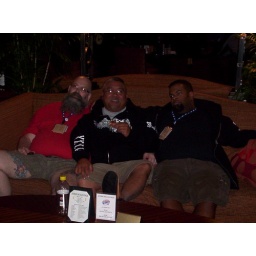
Andrew &amp;amp; Marvin hanging out the hotel lobby. The cute bear in the middle I didn't get his name. I apologized.